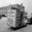
Label: truck